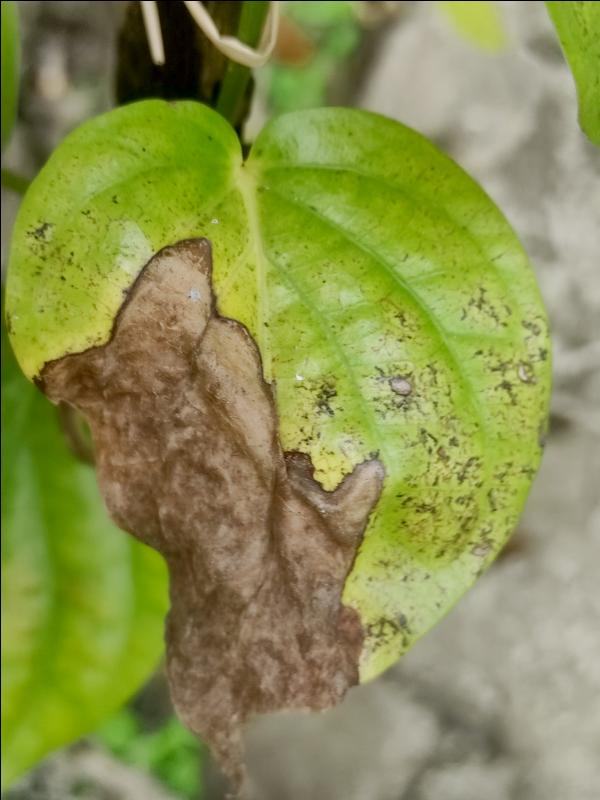
Label: Fungal_Brown_Spot_Disease